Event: Nepal Earthquake
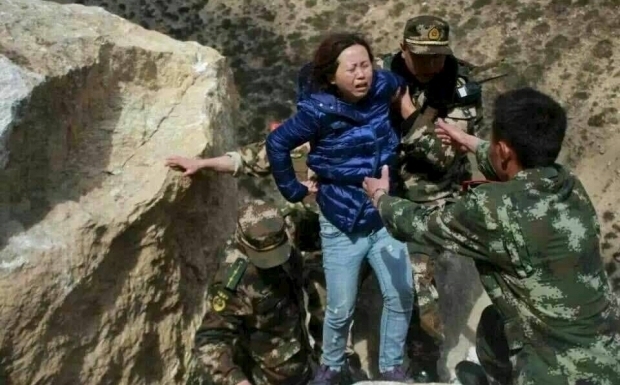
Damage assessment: damage